Teresa Sampsonia

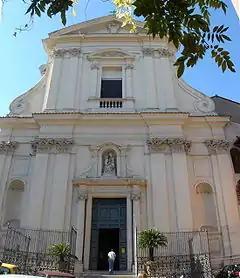
Santa Maria della Scala in the Trastevere "rione" of Rome, where Teresa remained for the rest of her life

Teresa accompanied Robert on his diplomatic missions for Shah Abbas to England and other royal houses in Europe. When they set off on their first embassy trip, Robert was captured by his enemies. Teresa reportedly managed to save him and put to flight the attackers; for this, the Carmelite records praised her as "a true Amazon". Teresa and Shirley visited the Grand Duke of Muscovy Vasili IV, Pope Paul V in Rome and King Sigismund III of Poland. In Poland, Teresa lived in a convent in Kraków for some time while her husband visited Prague, where Emperor Rudolph II (1576–1612) bestowed on him the title of Count Palatine. He arrived in Rome on 27 September 1609 and met Ali Qoli Beg, Abbas I's ambassador, with whom he had an audience with the Pope. Shirley then left for Savoy, Florence, Milan, Genoa, France, Flanders and Spain (Barcelona and Madrid). Teresa rejoined him in Lisbon via Hamburg. They then went to Valladolid and Madrid where Teresa came to know the Carmelite nuns, particularly Mother Beatrix de Jesus (the niece of Saint Teresa) from whom she received a relic of Teresa.